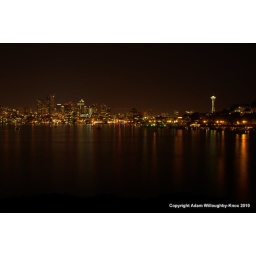
At the top of the hill in gas Works. Be sure to view on black to get the full, dramatic, effect.